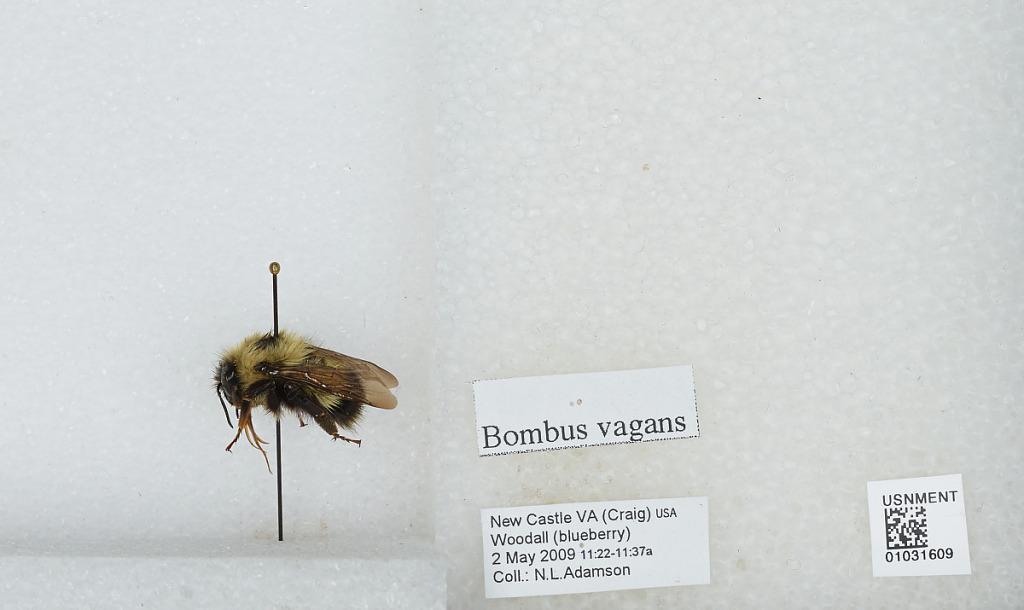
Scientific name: Bombus (Pyrobombus) vagans vagans Smith
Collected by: N. Adamson
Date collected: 2009-5-2
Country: United States
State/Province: Virginia
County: Craig
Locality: New Castle
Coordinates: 37.5008, -80.1108